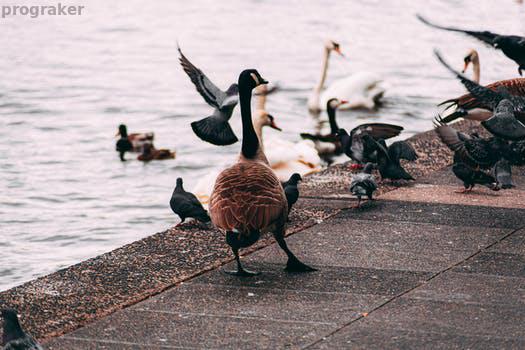
Label: Watermark